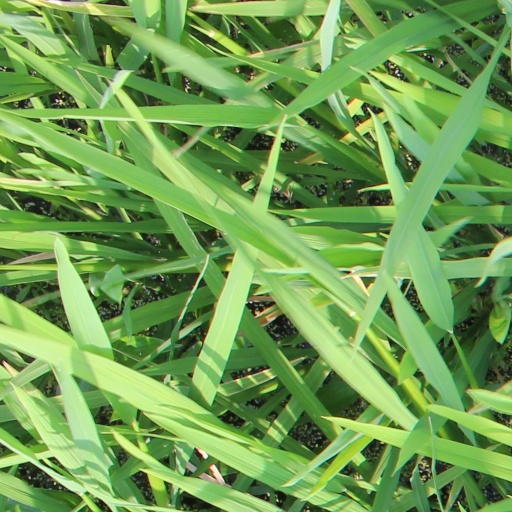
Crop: rice